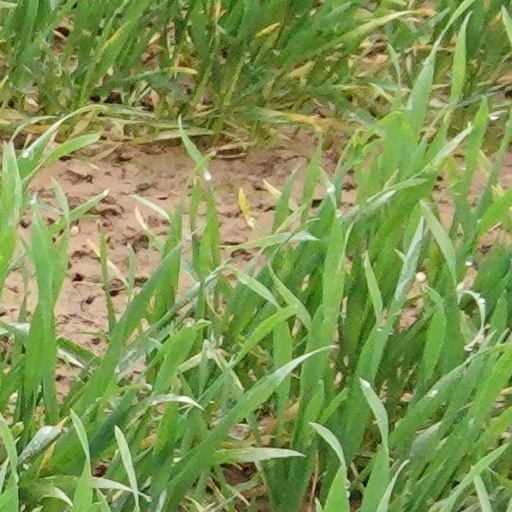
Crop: wheat